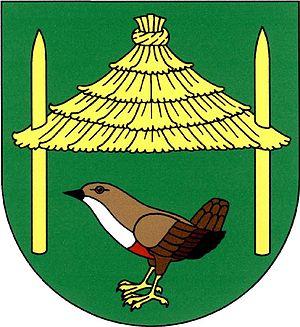
Skorkov est une commune du district de Mladá Boleslav, dans la région de Bohême-Centrale, en République tchèque. Sa population s'élevait à 642 habitants en 2020.